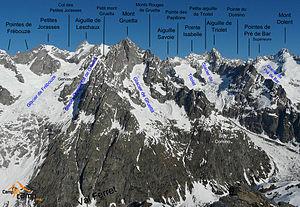
Le glacier de Triolet est un glacier du val Ferret. Il descend du cirque entre le mont Gruetta, l'aiguille de Leschaux, et l'aiguille de Triolet. Entre 1929 et 1939, la langue terminale du glacier, qui débouchait dans la vallée, a complètement disparu, donnant au glacier de Triolet sa forme actuelle.
Le bivouac Comino est un refuge-bivouac non gardé du versant italien du massif du Mont-Blanc. Il se situe dans le val Ferret, à 2 430 mètres d'altitude, au pied de l'arête sud-est du mont Rouge de Gruetta.